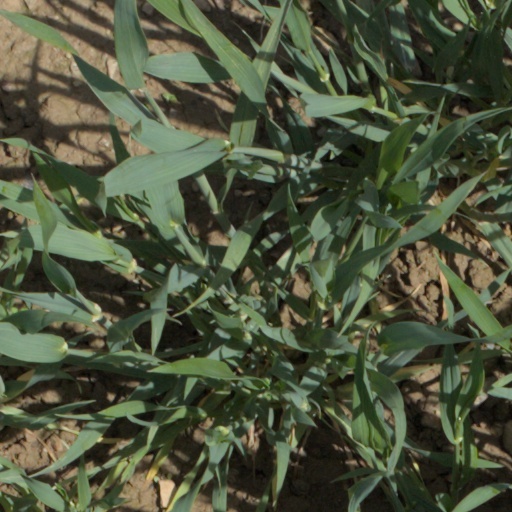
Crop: wheat